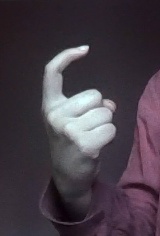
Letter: ra